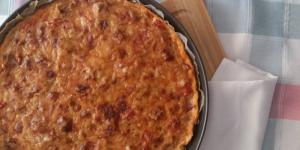
quiche de atun y queso